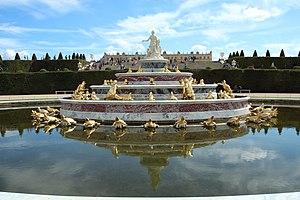
Bassin de Latone restauré au château de Versaillesen France.